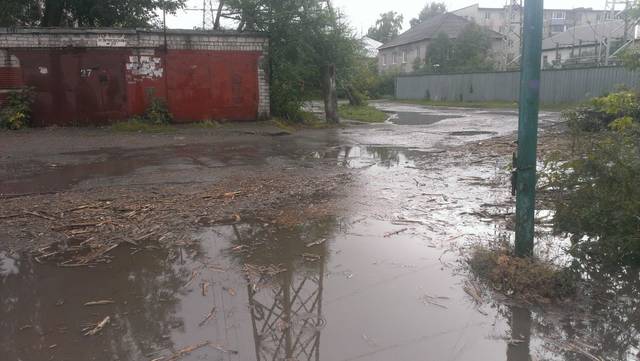
Region: Russia
Coordinates: 53.356, 83.783